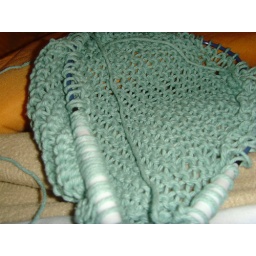
market bag in progress